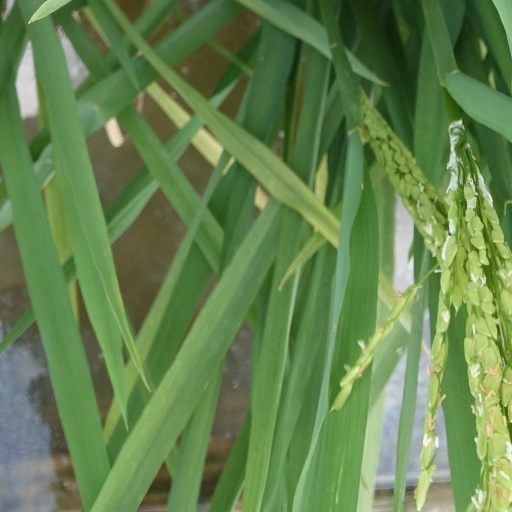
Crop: rice